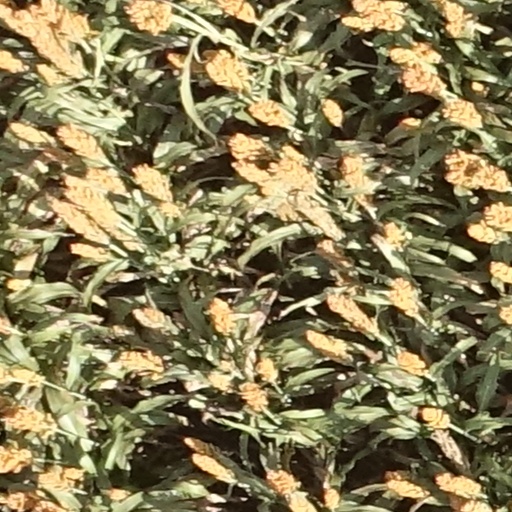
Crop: sorghum